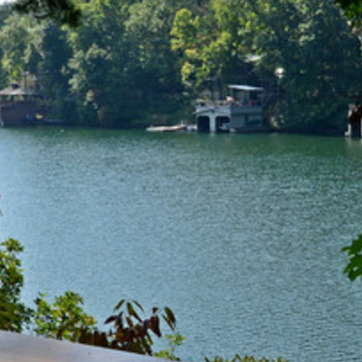
Material: water